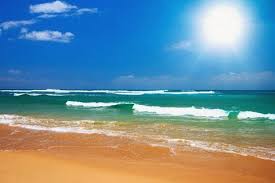
Weather: sun or clear